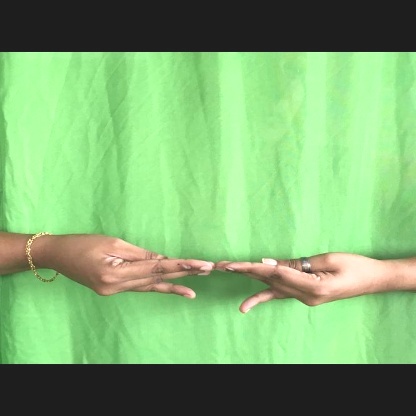
Mudra: Khatva